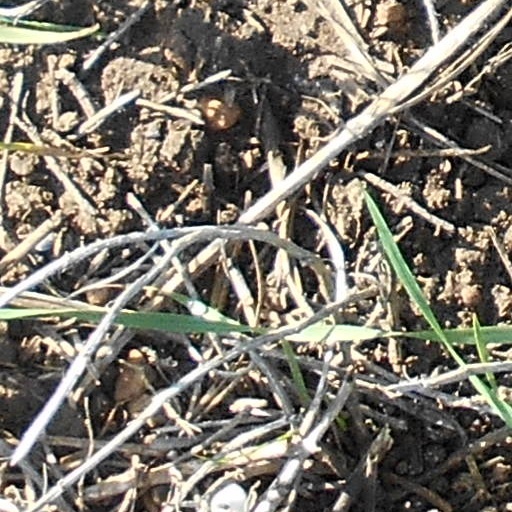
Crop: wheat